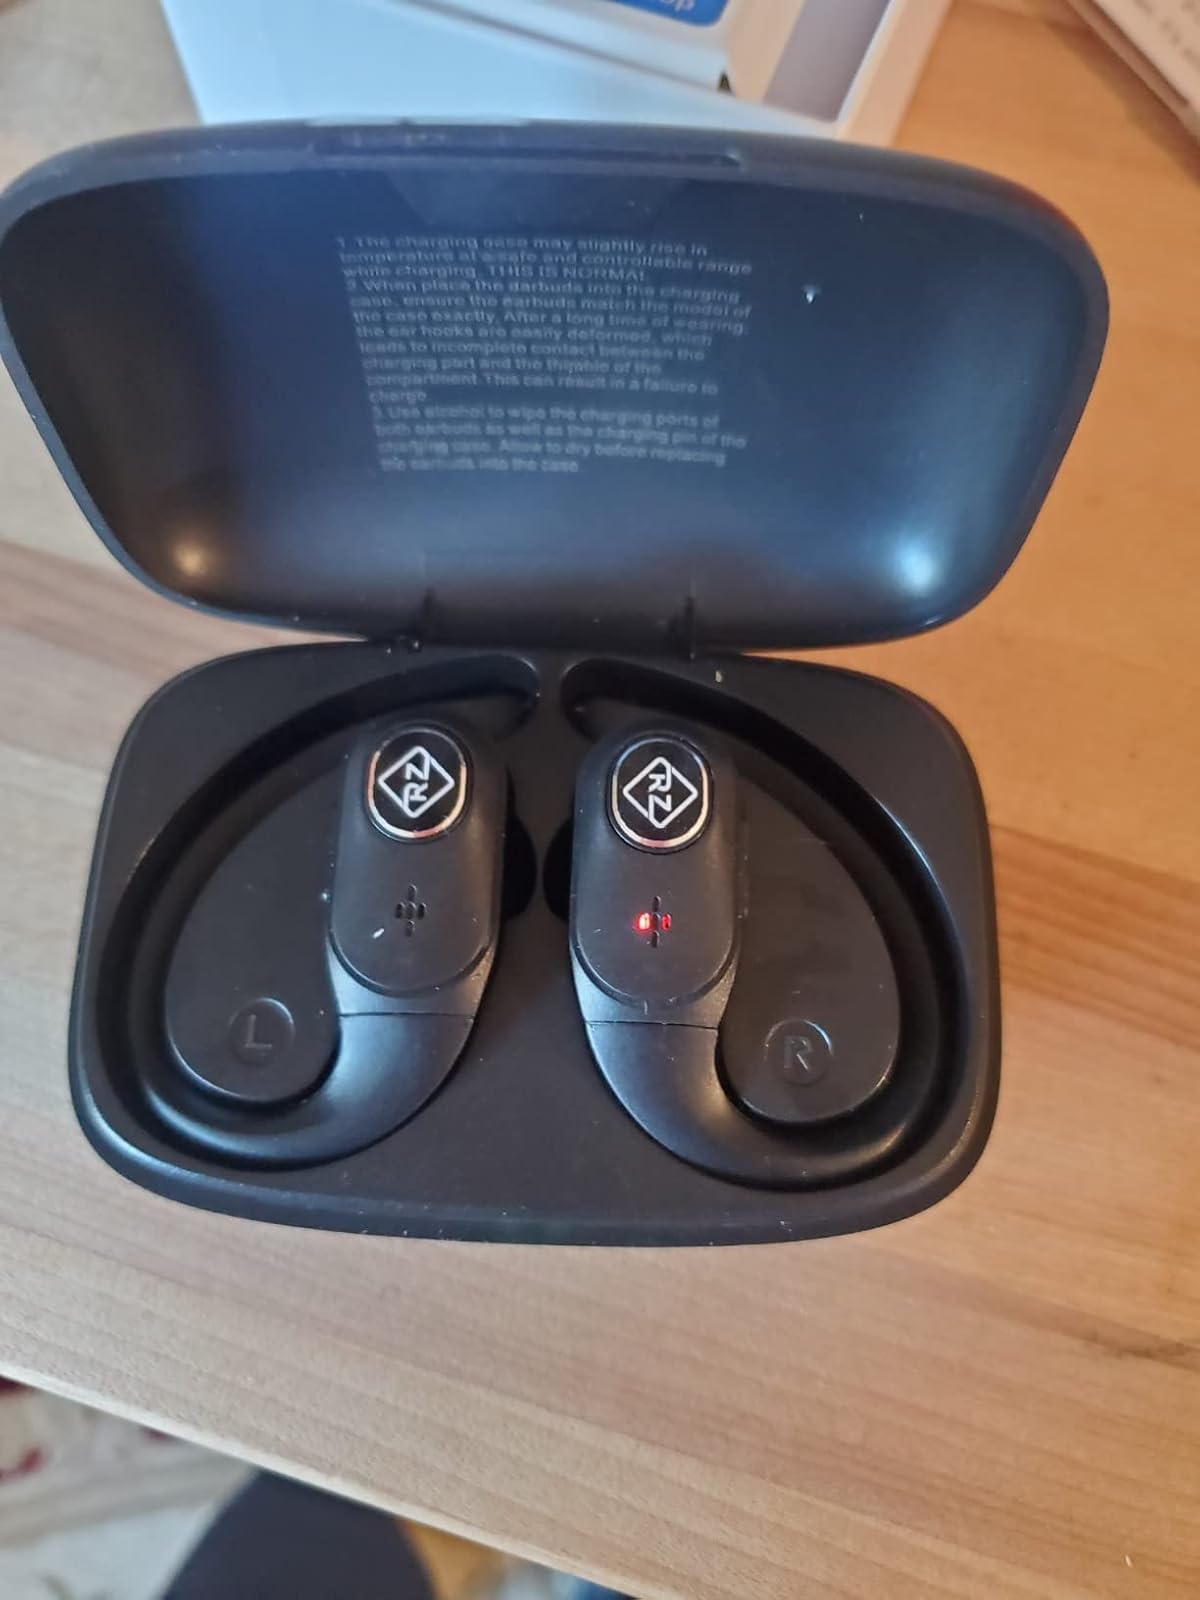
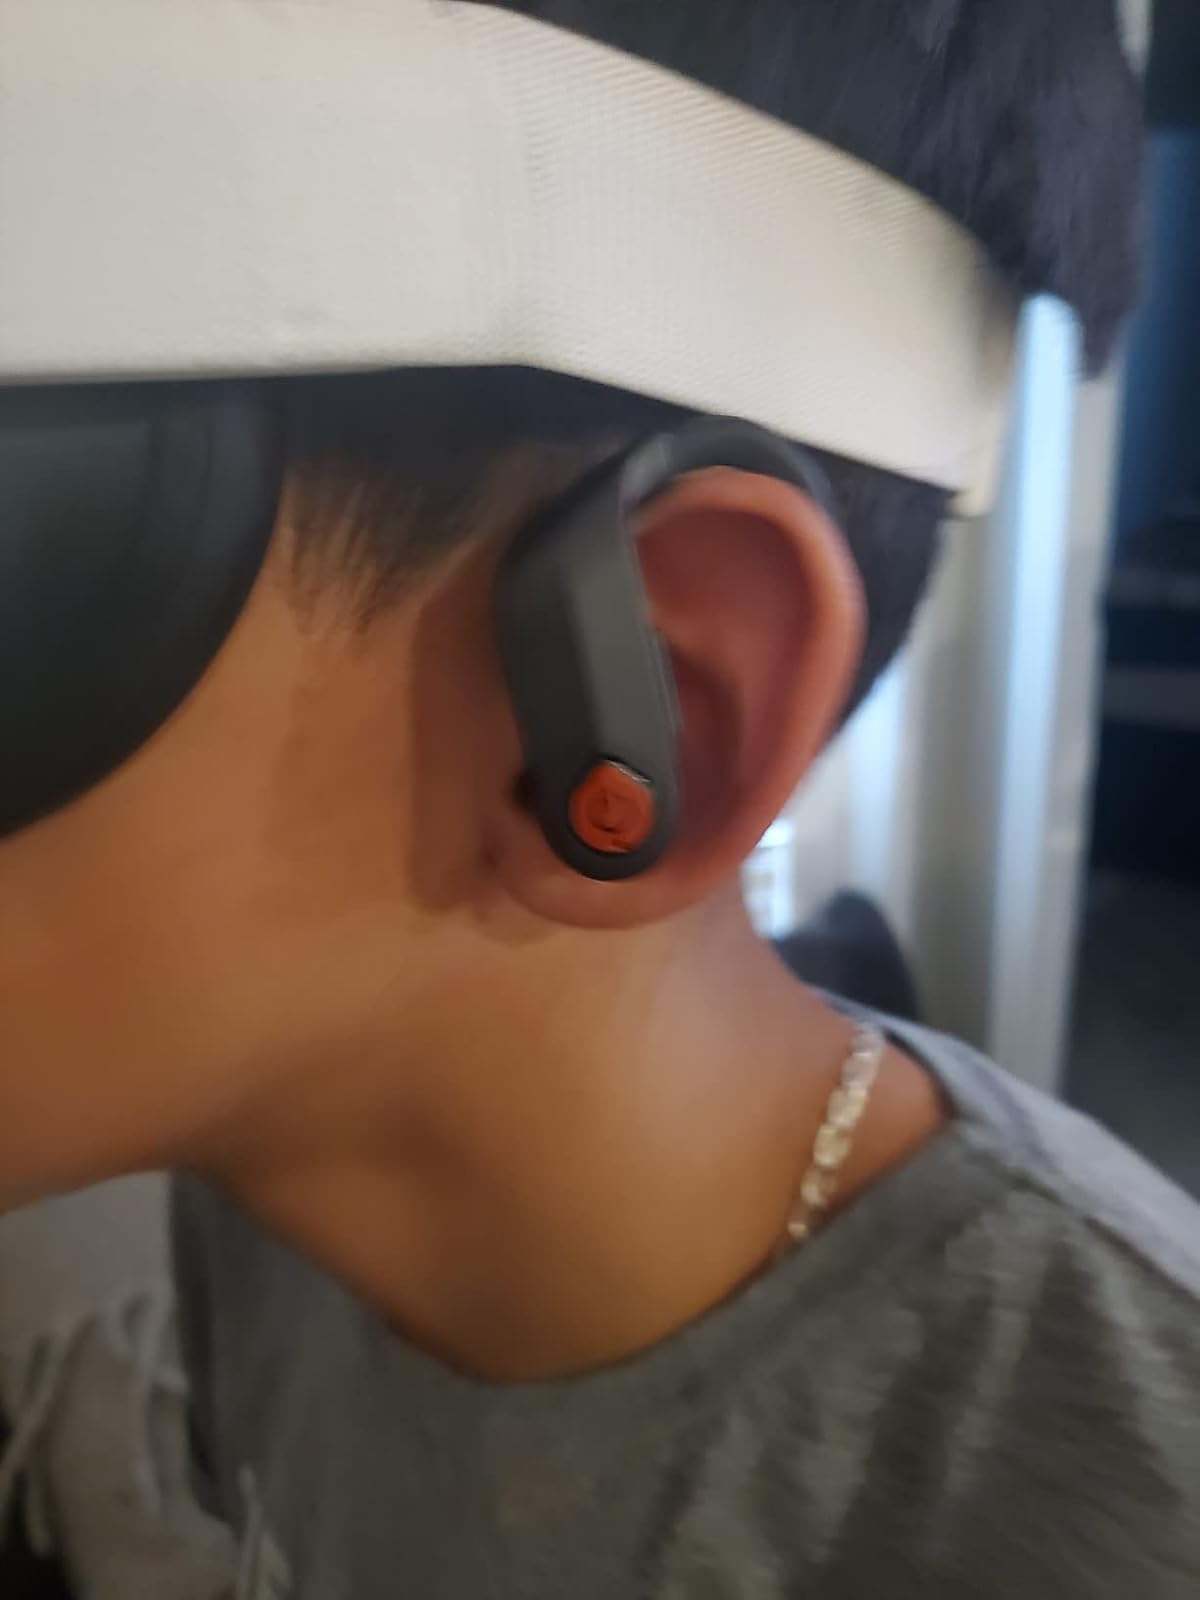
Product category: earbuds
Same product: no